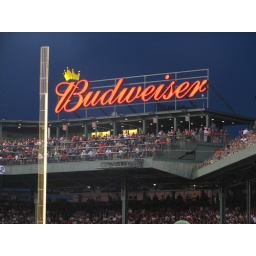
The Budweiser sign lights up the evening sky over Fenway Park